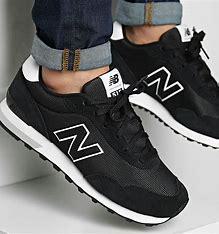
Brand: New
Model: Balance Lifestyle